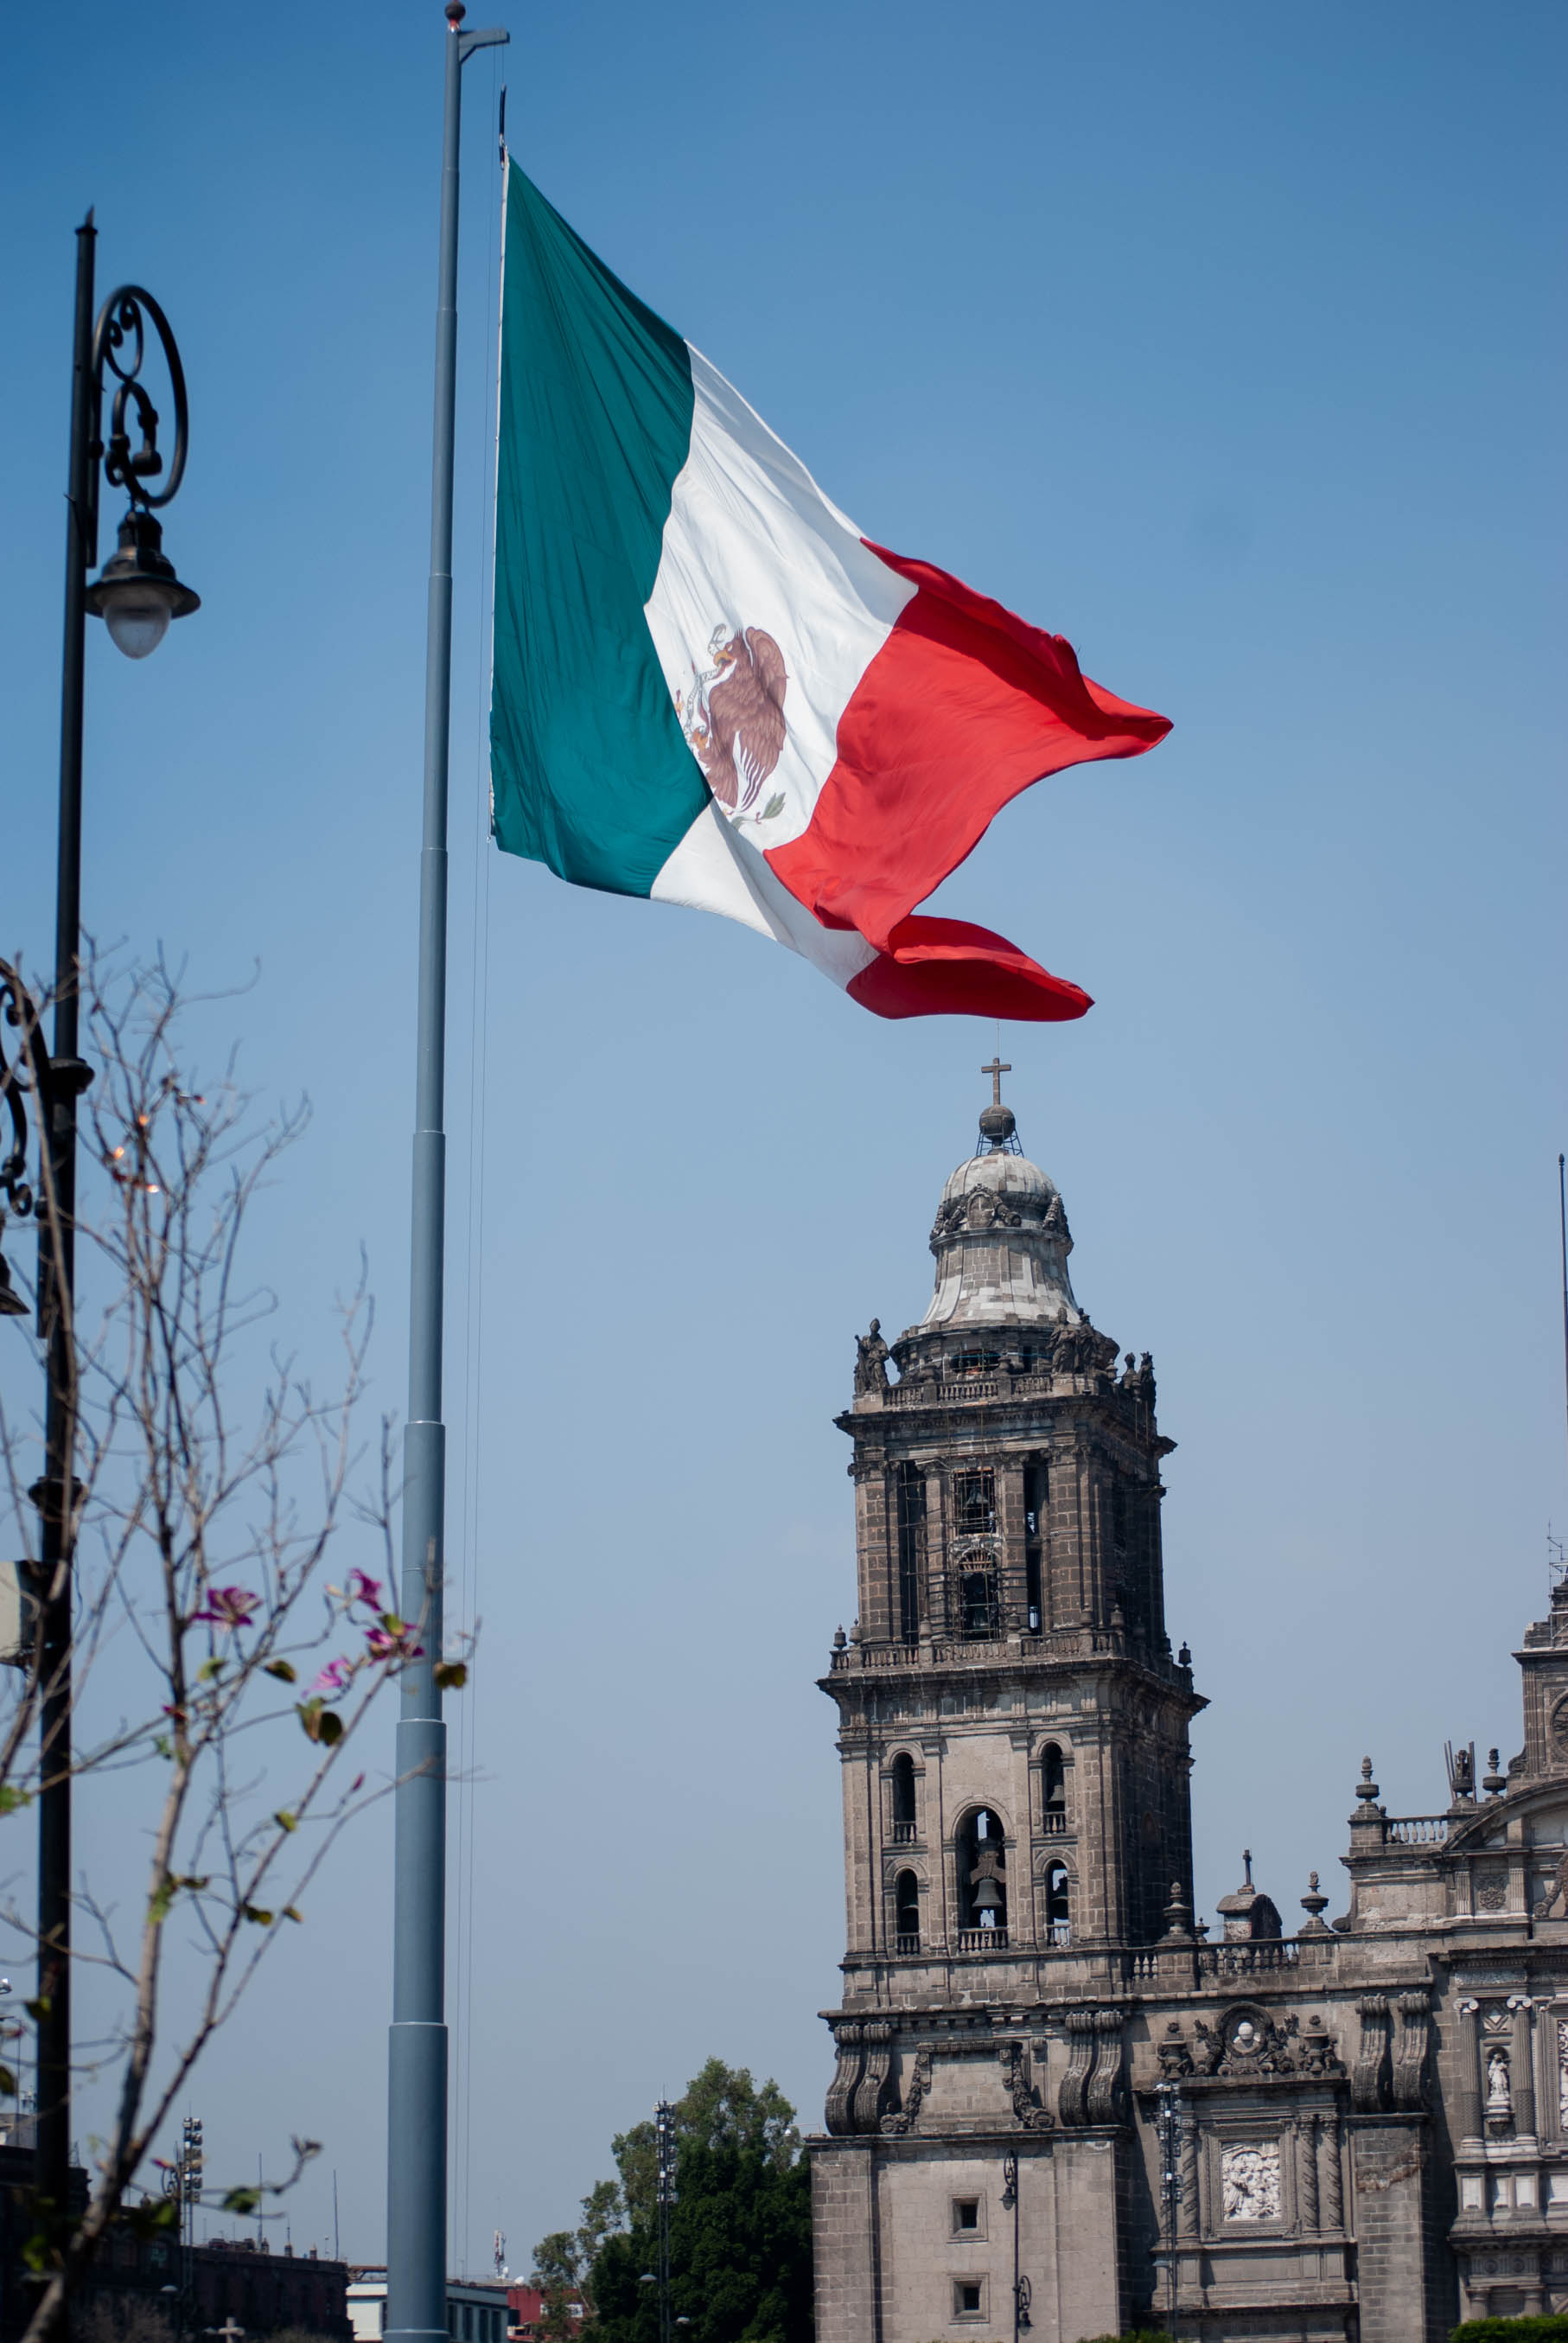
natural, sky, daytime, photograph, building, flag, lighting, tower, red, tree, pole, facade, city, turret, arch, event, monument, tower block, spire, government, steeple, clock tower, seat of local government, banner, national historic landmark, bell tower, medieval architecture, finial